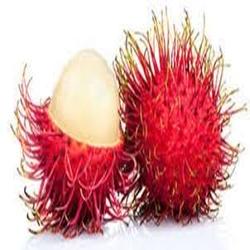
Label: Rambutan